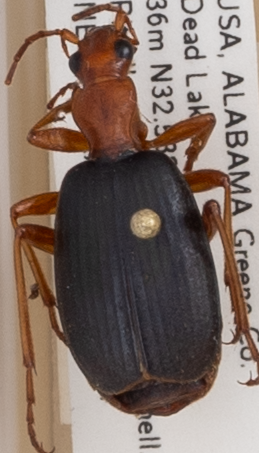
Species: Brachinus alternans
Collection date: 2018-06-04
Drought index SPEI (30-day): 0.9
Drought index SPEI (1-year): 1.01
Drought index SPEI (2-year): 0.03